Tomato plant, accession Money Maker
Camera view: tilt-top (135 deg); turntable rotation: 210 degrees
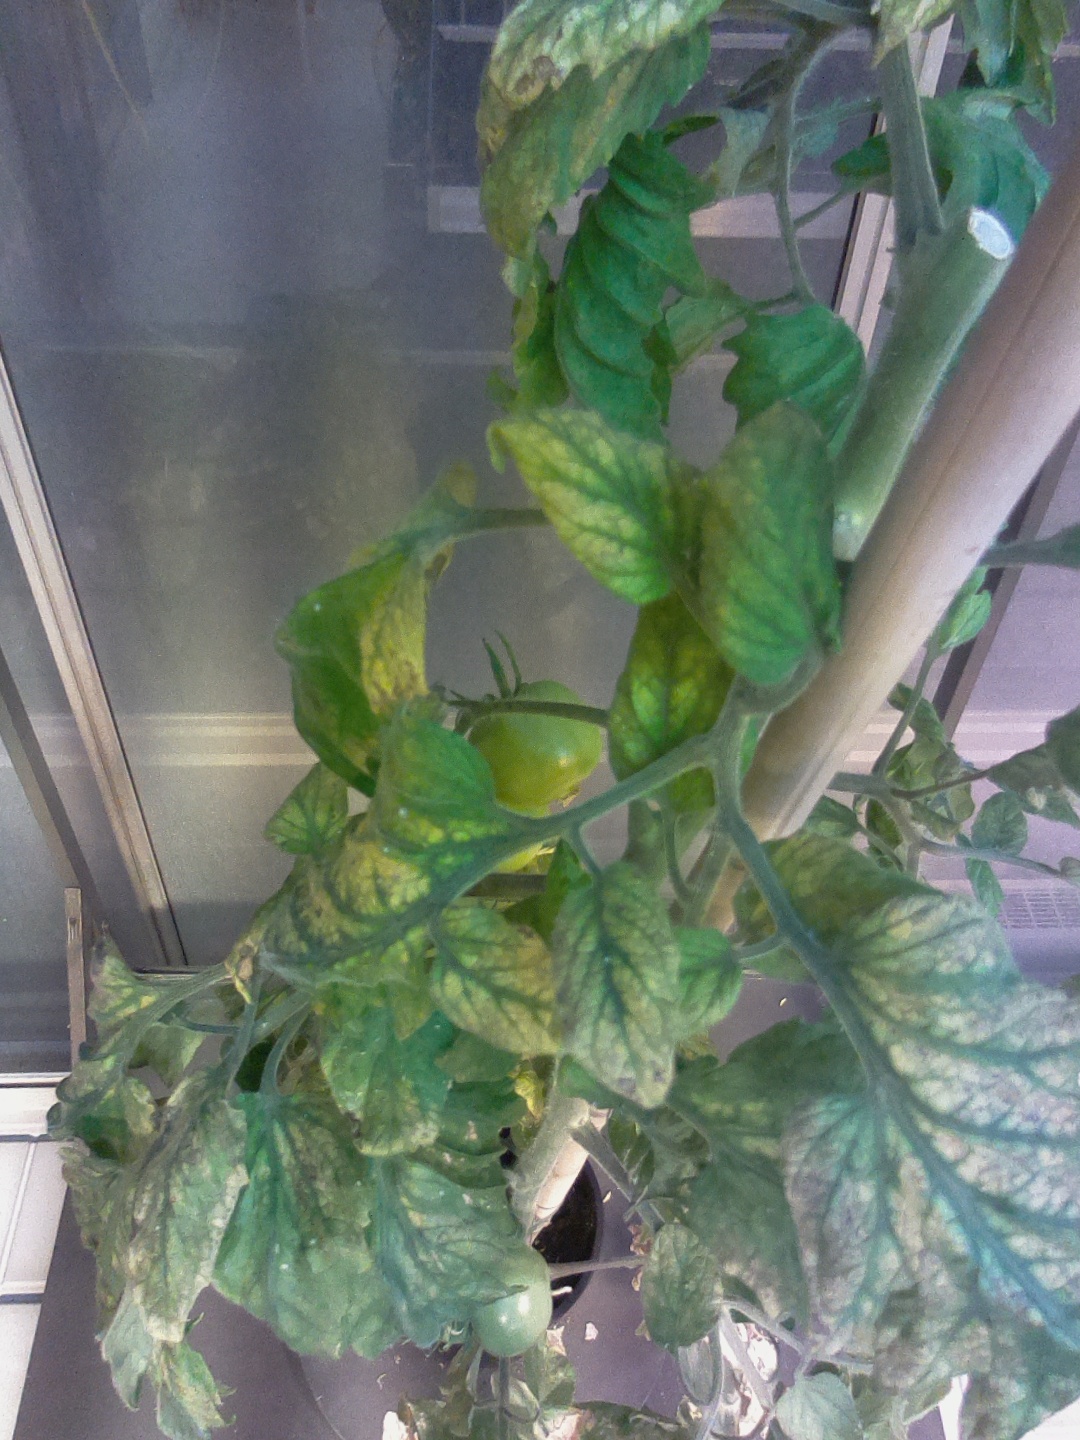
BBCH growth stage 78: 80% -90% of final fruit size